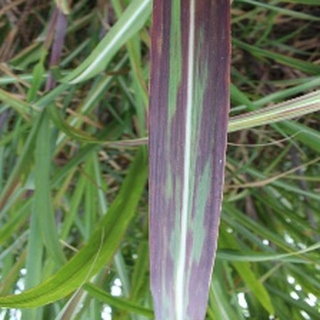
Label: sugarcane_bacterial_blight